Saxon Landtag (building)

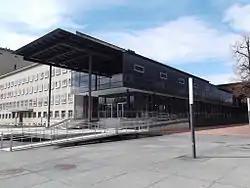
The exterior of the building

The Saxon Landtag is a building at the Bernhard von Lindenau Platz in Dresden, which serves as the seat of the landtag (state parliament) of Saxony, the Landtag of the Free State of Saxony.